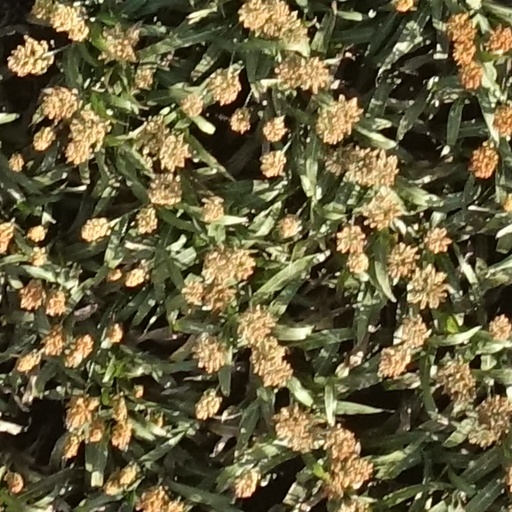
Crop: sorghum